Peking glass

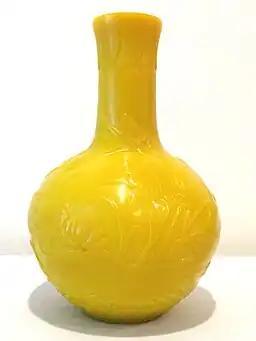
A Peking glass vase with lotus pattern from the Daoguang period. The color is named "Imperial Yellow" in reference to the banner of the Qing dynasty.

Peking glass, also known as Kangxi Glass, Qianlong Glass or Tao Liao Ping, is a form of Chinese glassware that originated in 18th century Beijing, China (then romanized as "Peking" in European writings). Originally used in the fabrication of glass snuff bottles, Peking glass has since been appropriated for a number of uses and continues to be produced in China.